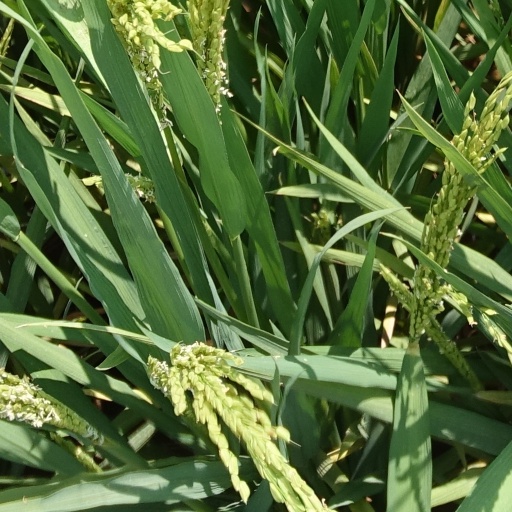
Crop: rice